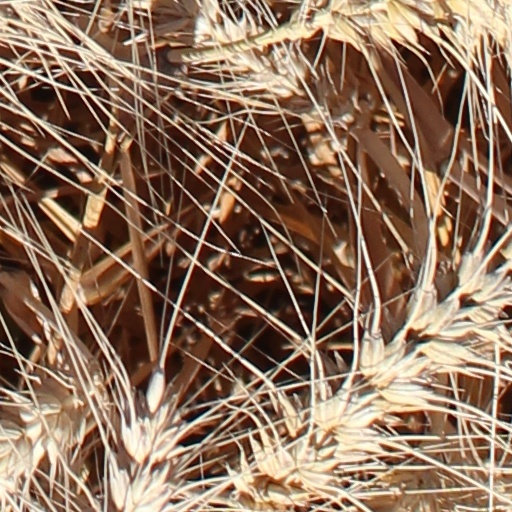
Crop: wheat